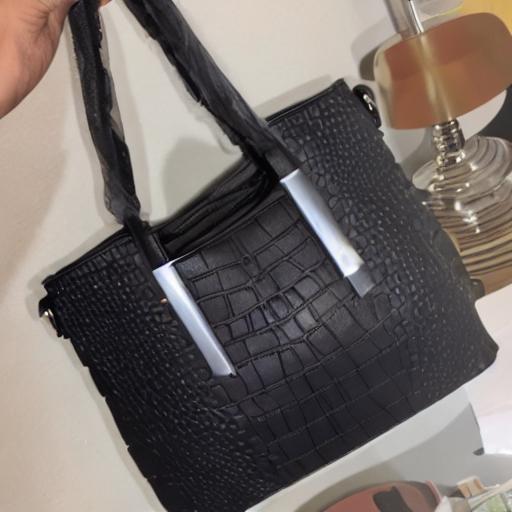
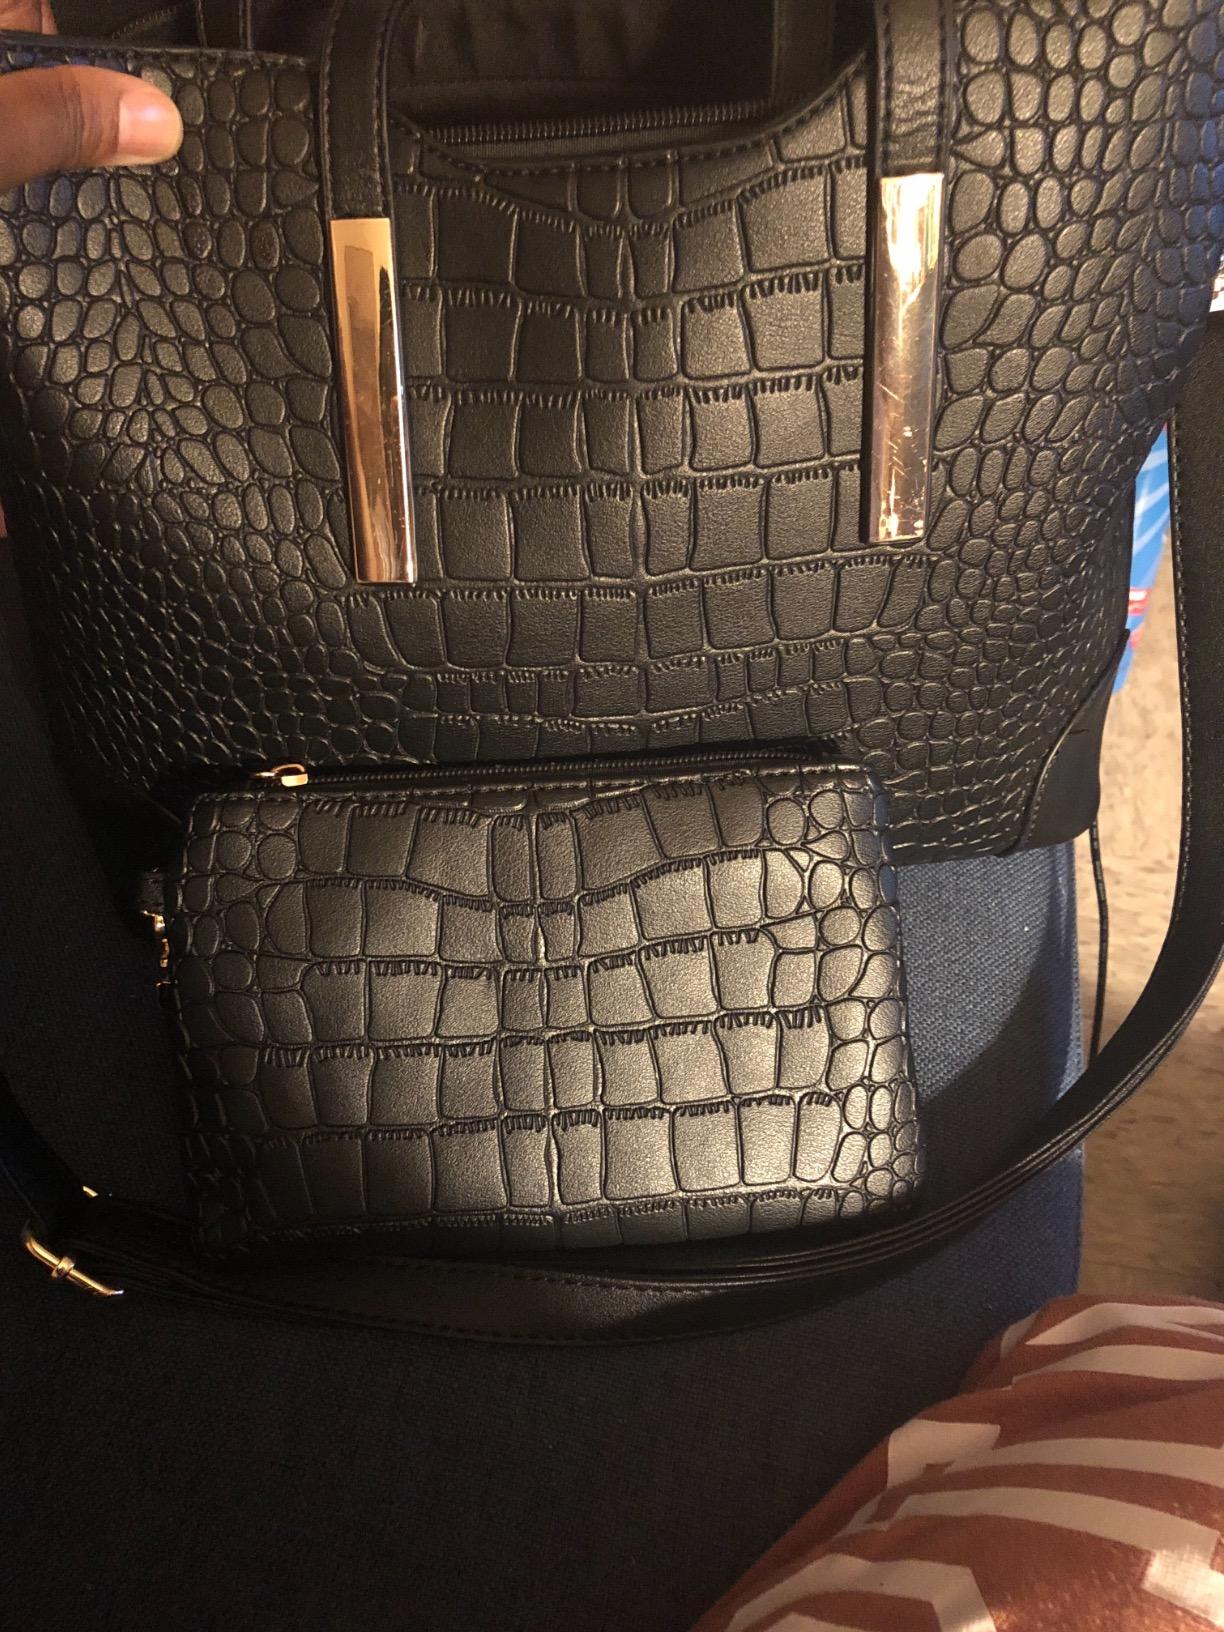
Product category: accessories_handbag
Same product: no